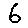
Label: 6